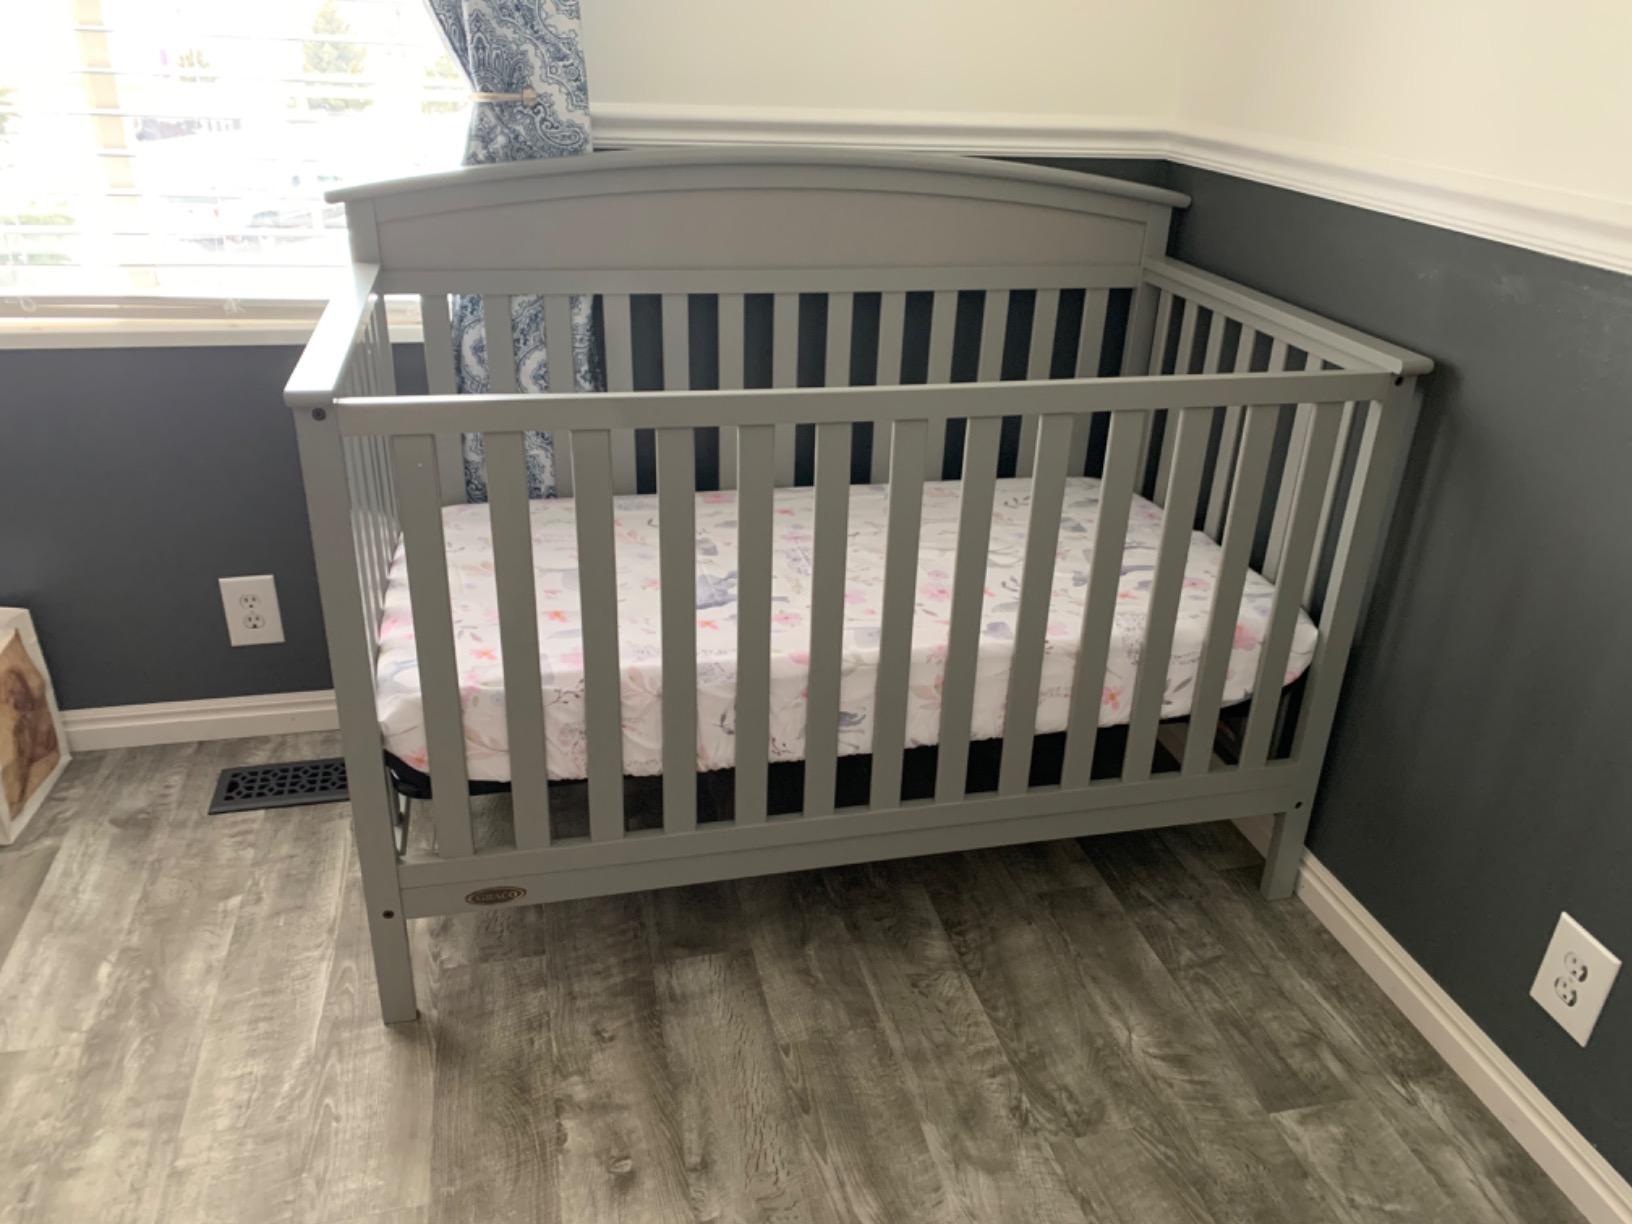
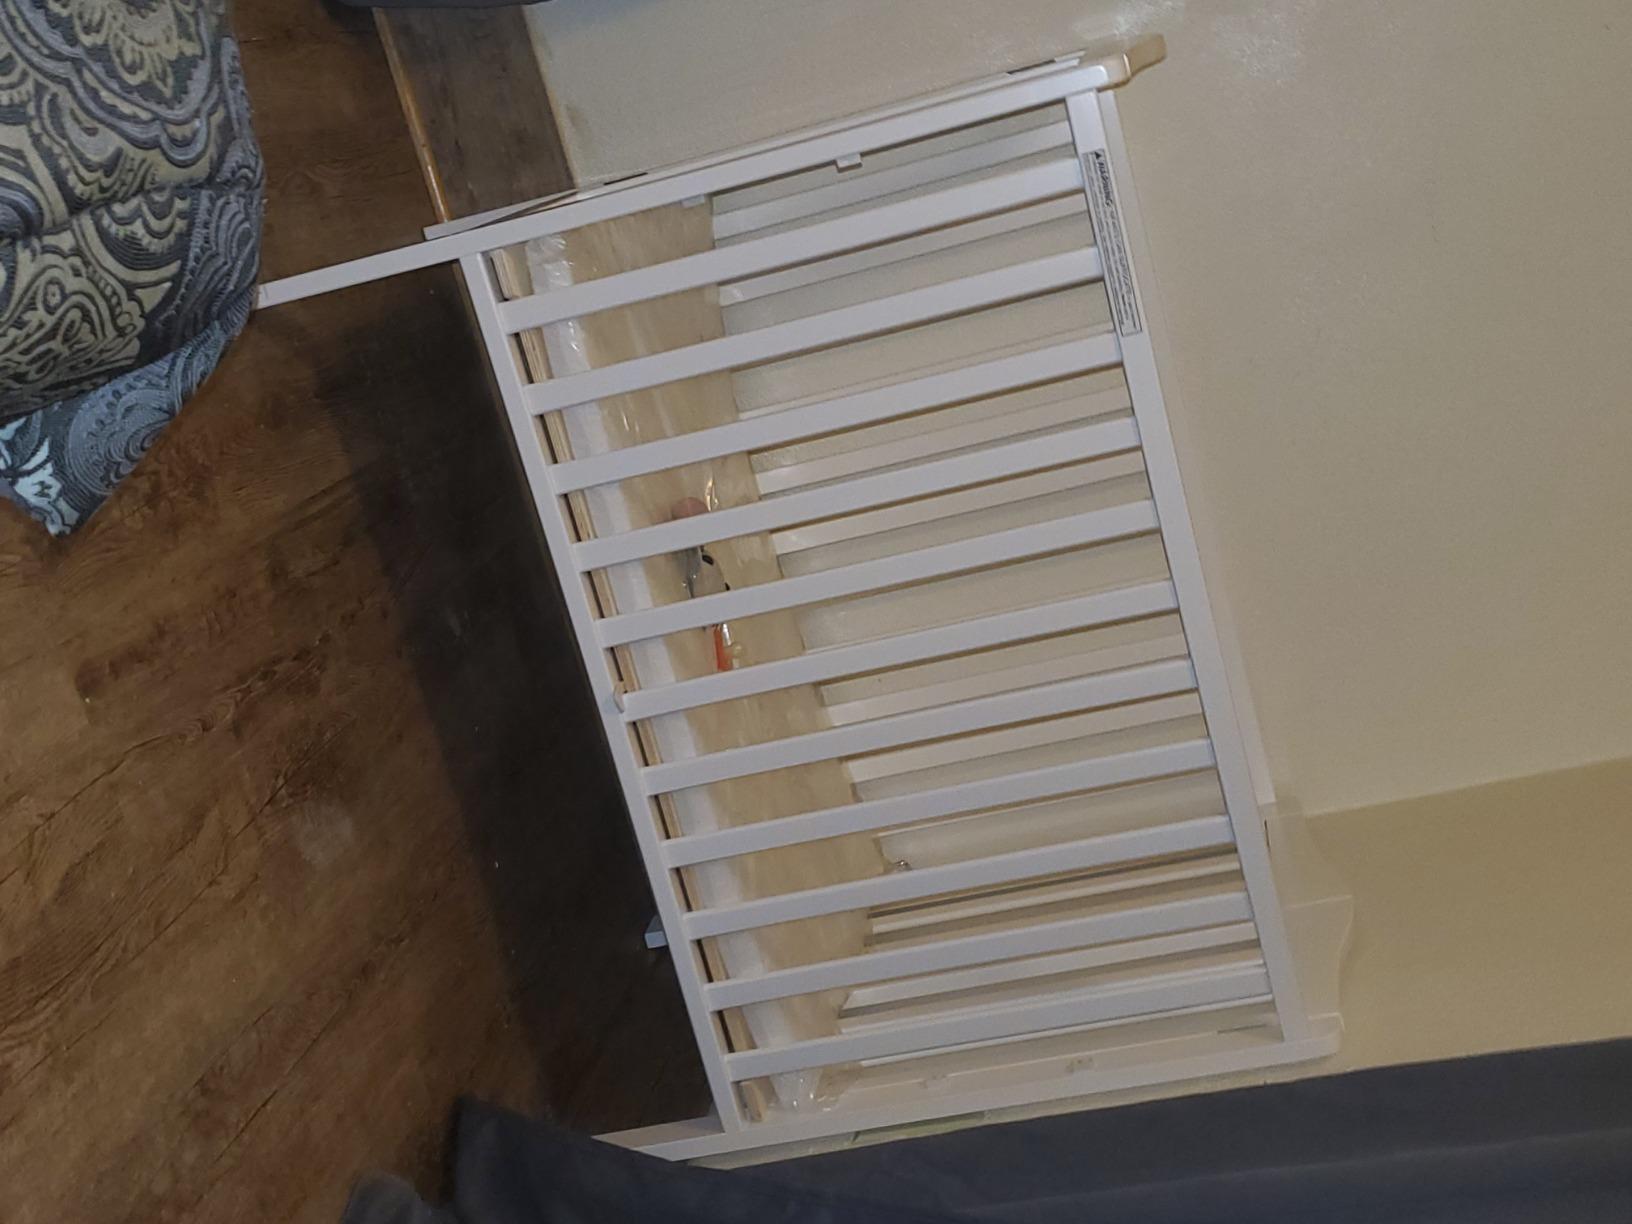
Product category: products_crib
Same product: no